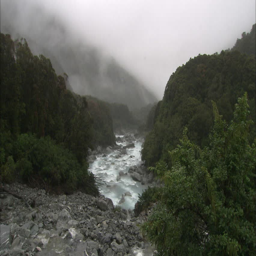
a large rocky river moving through a thick forest and mountains .